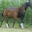
Label: horse